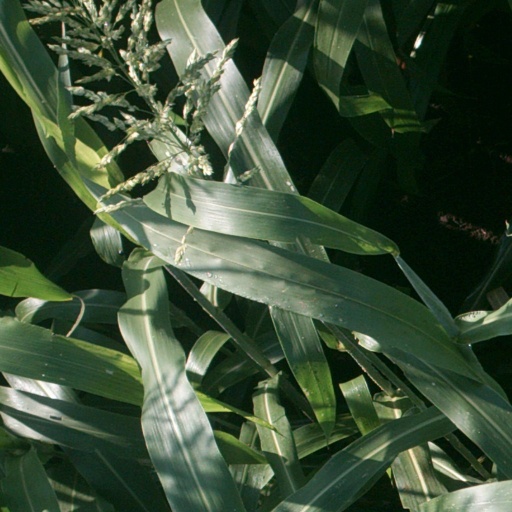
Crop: sorghum